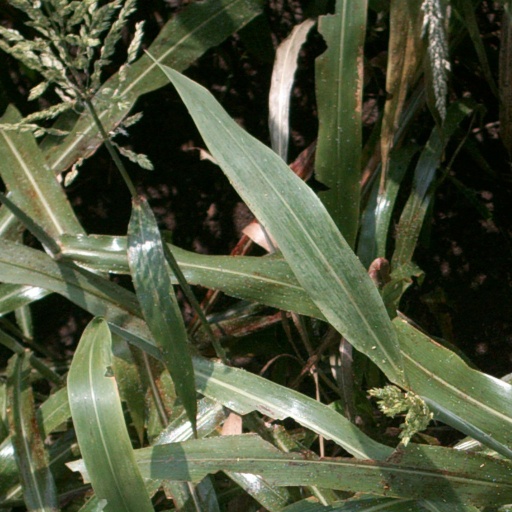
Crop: sorghum